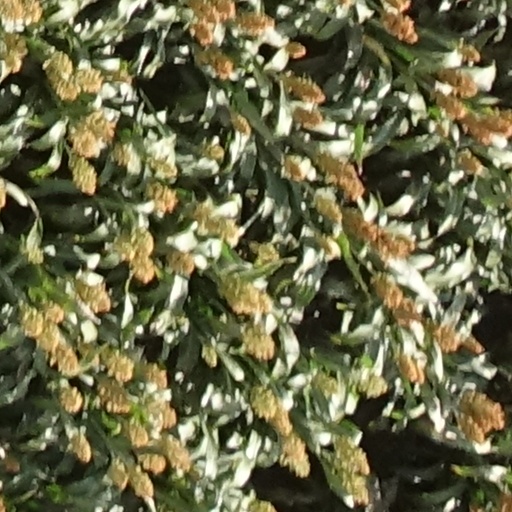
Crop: sorghum